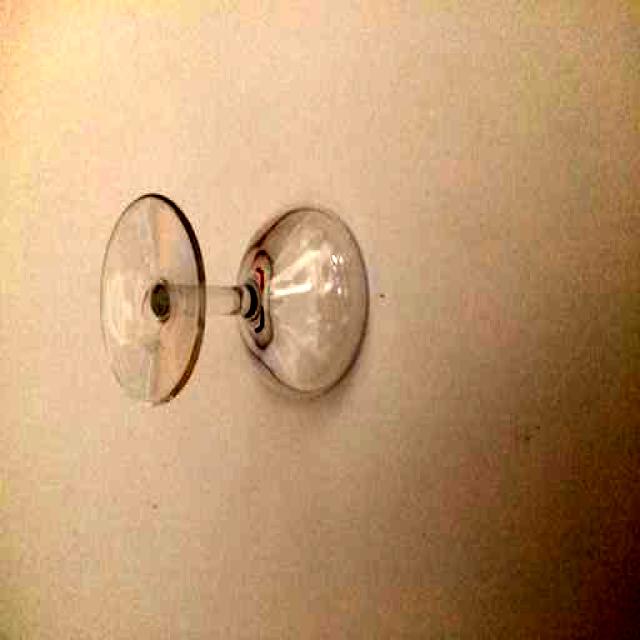
Label: Glass